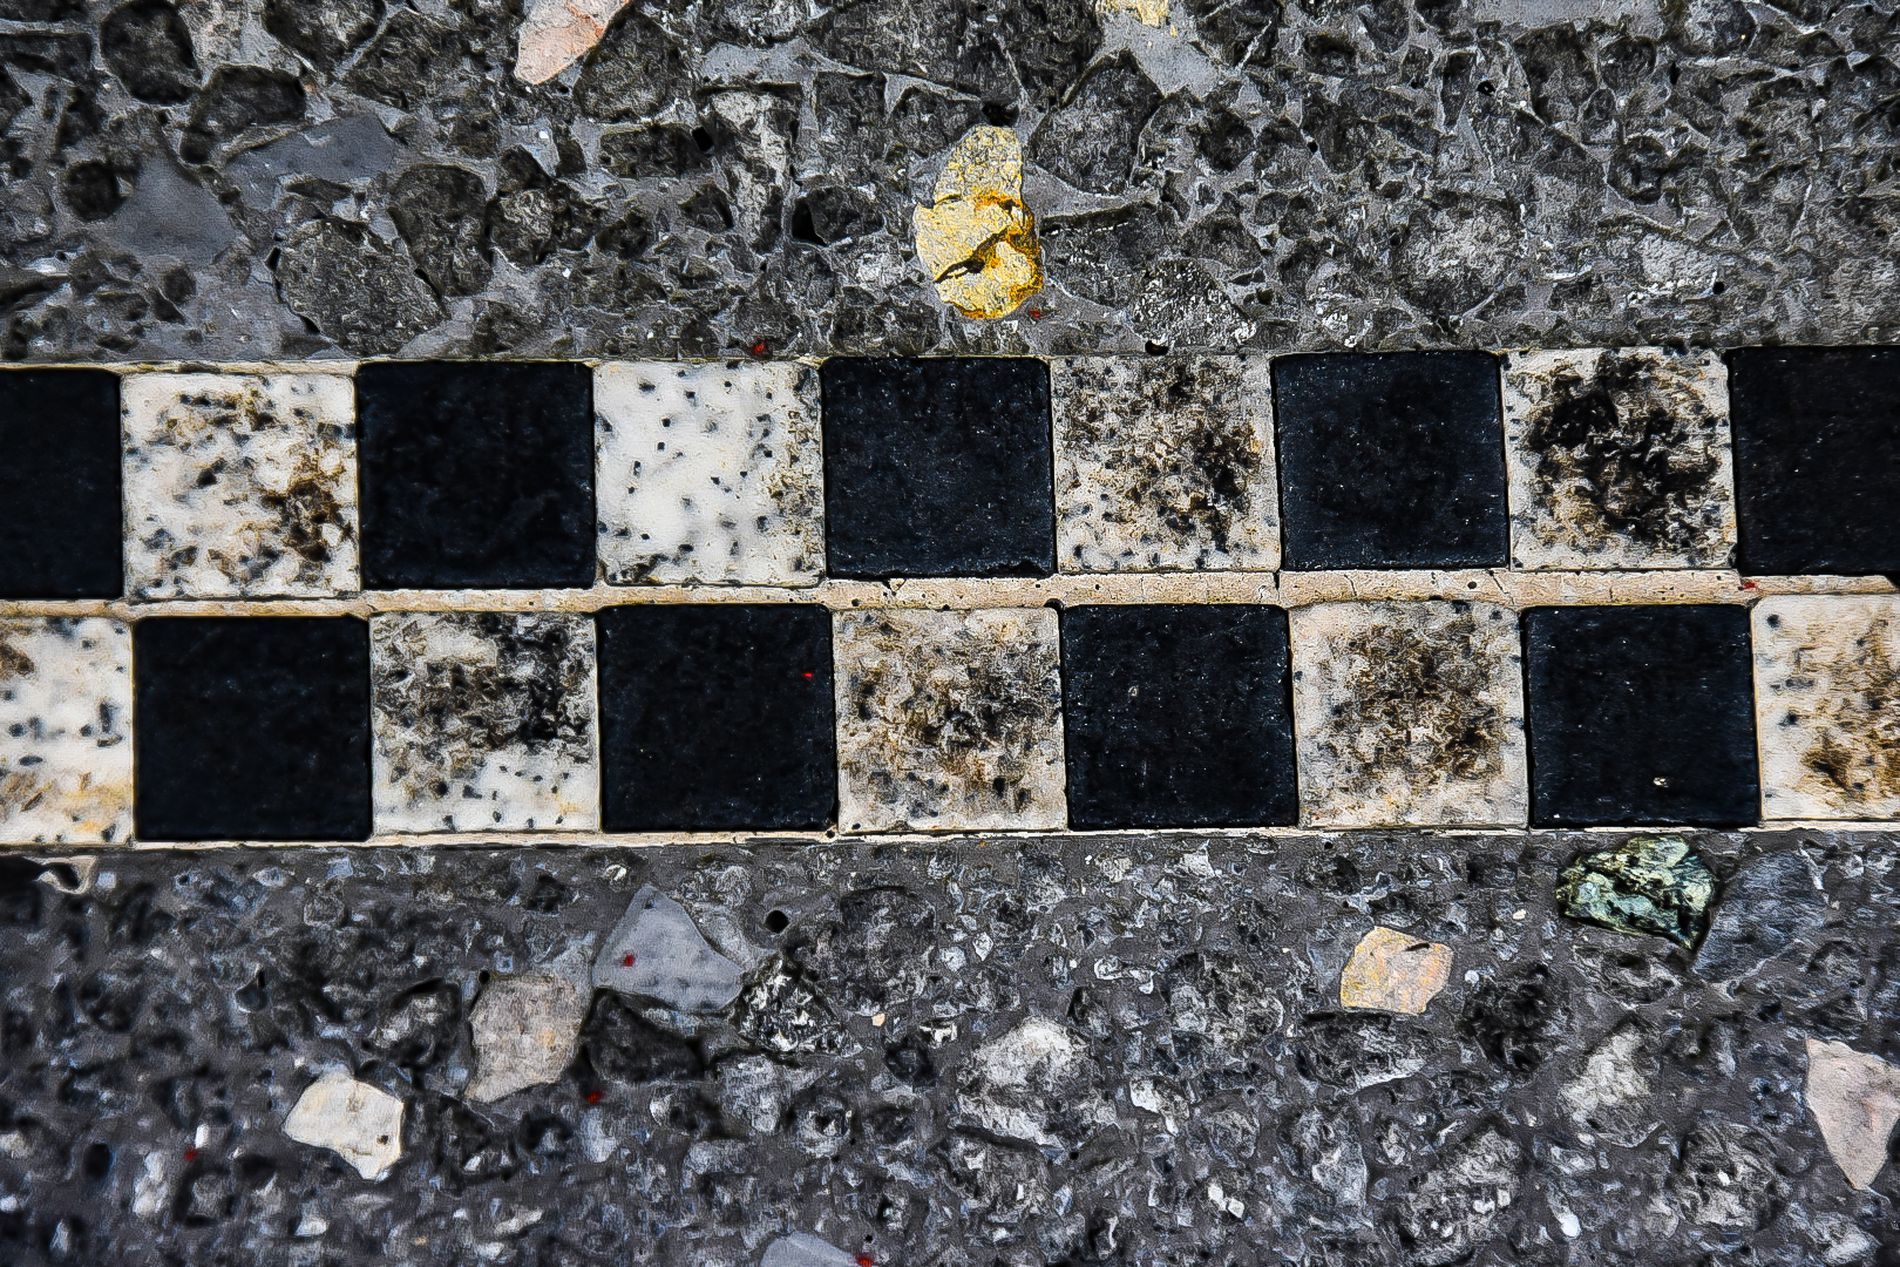
black and speckled white tiles
The image displays a close up view of alternating black and speckled white tiles. It is possibly an old tiled floor.
The image features a close up of a surface with alternating black and speckled white tiles arranged in rows, bordered by a rough.
The shot is taken at eye level.
The color palette is black, white, and gray, with some beige and yellow.
Labels: Road, Tarmac, Tar, Rock, Mailbox, Path, Accessories, Diamond, Gemstone, Jewelry, Cross, Symbol, Mineral, Granite, Slate, tile
Camera: NIKON CORPORATION NIKON D5600
Lens: TAMRON 18-400mm F3.5-6.3 Di II VC HLD B028N, Sigma 70-300mm F4-5.6 APO DG Macro HSM
Aperture: F5.6
Exposure: 1/400 sec
ISO: 400
Focal length: 220.0 mm